Gerard Goalen

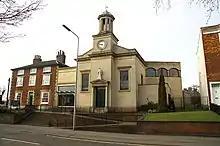
St Mary the Immaculate, Grantham

The Church of the Good Shepherd, Nottingham is a Roman Catholic church located on Thackerays Lane in Woodthorpe, a suburban area of Arnold, Nottingham. It is a Grade II* listed building. The church was opened on 23 July 1964 and celebrated its Golden Jubilee in 2014. Goalen designed it in a modern style and won an award from the Royal Institute of British Architects in 1966. The dalle de verre stained glass is by Patrick Reyntiens, who Goalen had previously worked with at Our Lady of Fatima, Harlow.